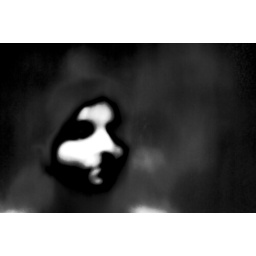
Rafidi shot through the running water sign inside the Clay Pot in Addison.